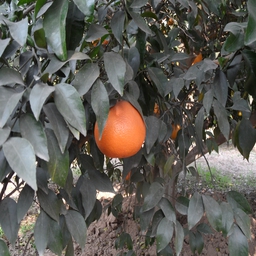
Plant part: fruit
Disease: canker